Larry Gott

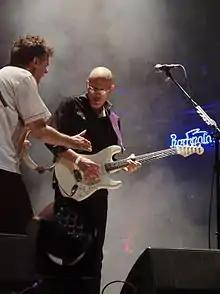
Larry Gott performing with James at Haldern Pop 2013

James Lawrence "Larry" Gott (born 24 July 1957, Manchester) is an English musician, formerly of the band James, originating from Manchester. He is also a designer.